Hovenden House, Barn and Abolition Hall

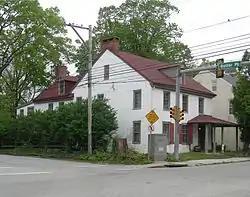
Maulsby-Corson-Hovenden House, built 1795.

Hovenden House, Barn and Abolition Hall is a group of historic buildings in Plymouth Meeting, Pennsylvania, United States. In the decades prior to the American Civil War, the property served as an important station on the Underground Railroad. Abolition Hall was built to be a meeting place for abolitionists, and later was the studio of artist Thomas Hovenden.